Daniel Haines

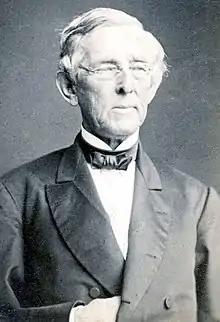
Haines

Daniel Haines (January 6, 1801 – January 26, 1877) was an American attorney, jurist, and politician who served as the 14th Governor of New Jersey in nonconsecutive terms in office from 1843 to 1845 and 1848 to 1851. During his first term, Haines was instrumental in calls for constitutional reform which led to the New Jersey Constitution of 1844. In both terms, he promoted educational reform and prison reform, a cause he continued to champion in retirement.